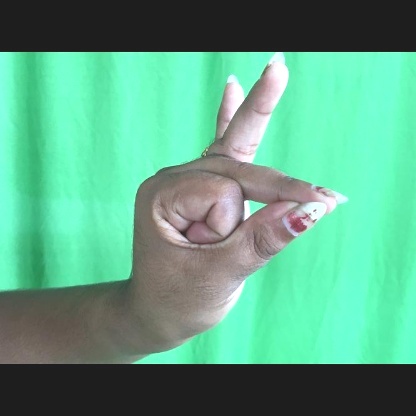
Mudra: Bramaram